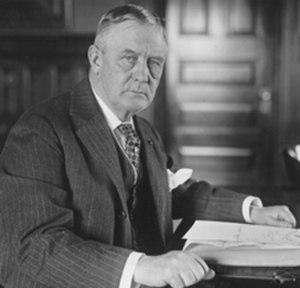
Le Postmaster General des États-Unis est le chef de l'United States Postal Service, le service postal américain. Cette fonction existait déjà avant la rédaction de la Constitution américaine et la Déclaration d'indépendance. Depuis le 16 juin 2020 le poste est occupé par Louis DeJoy.
Harry Stewart New, né le 31 décembre 1858 à Indianapolis et mort le 9 mai 1937 à Baltimore, est un homme politique américain. Membre du Parti républicain, il est président du Comité national républicain entre 1907 et 1908, sénateur de l'Indiana entre 1917 et 1923 puis Postmaster General des États-Unis entre 1923 et 1929 dans l'administration du président Warren G. Harding puis dans celle de son successeur Calvin Coolidge.